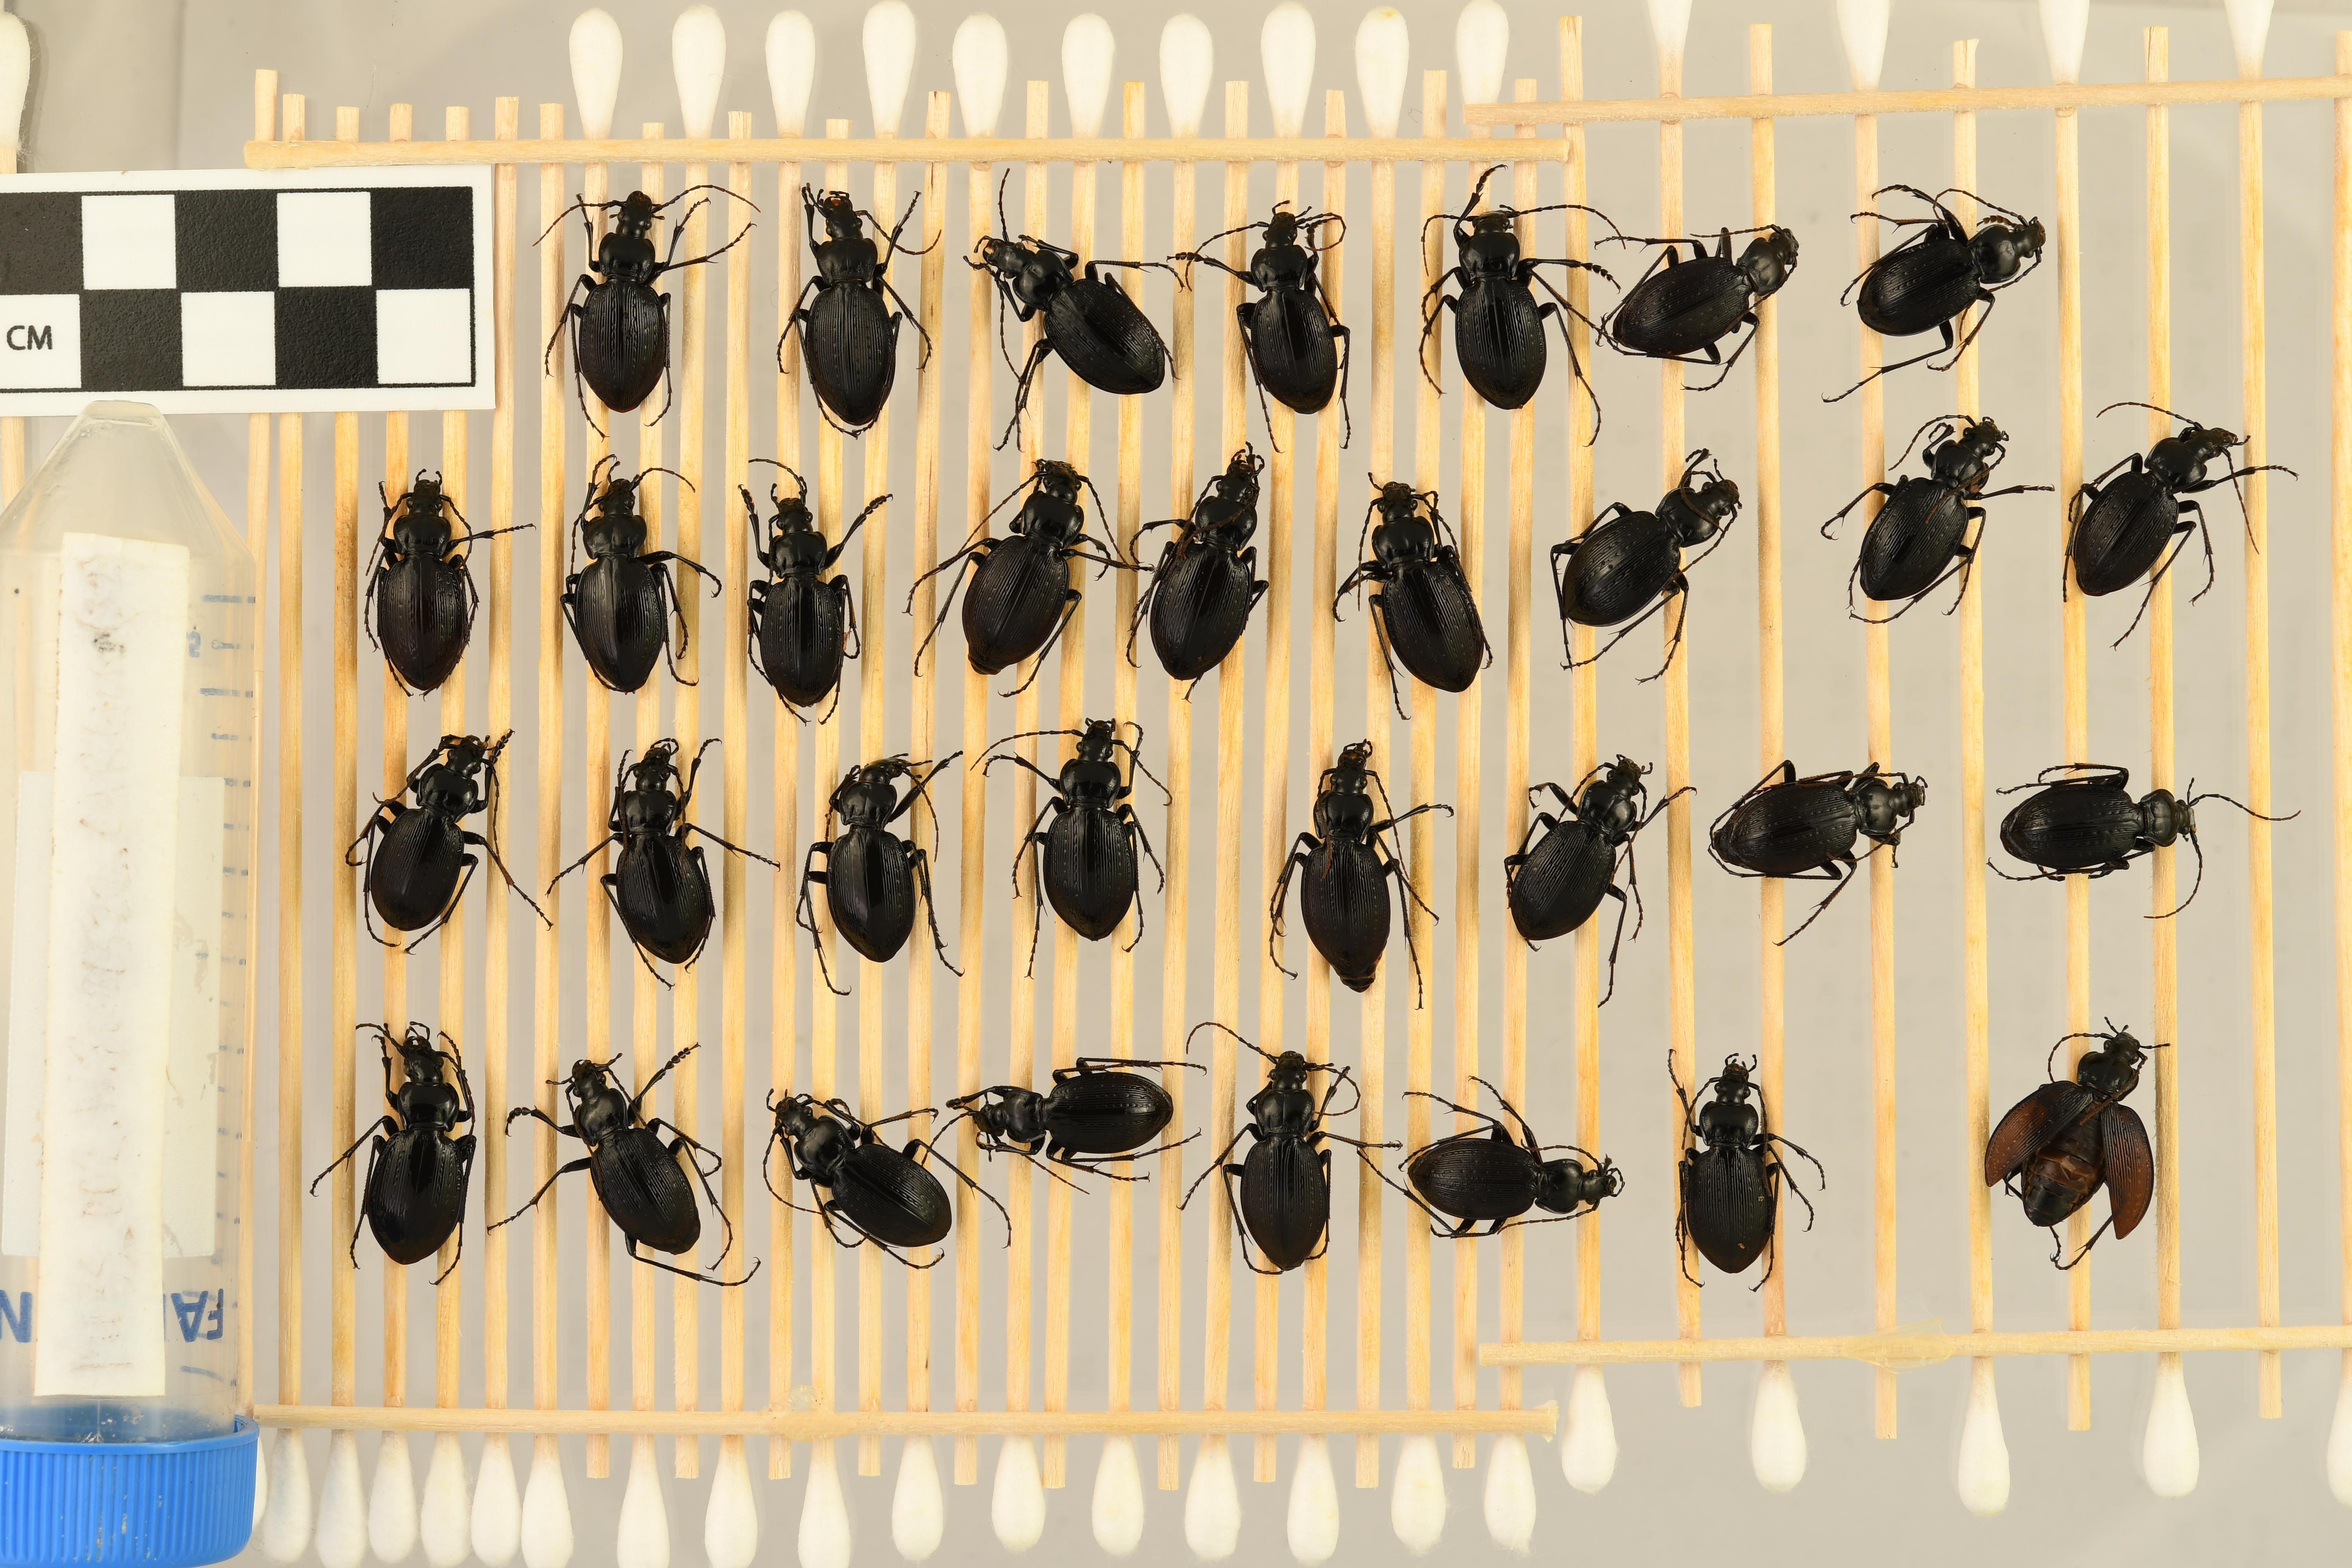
Carabus goryi — Mountain Lake Biological Station NEON, plot MLBS_002. Beetle 1, ElytraLength: 1.257 cm (lying flat: Yes)

Carabus goryi — Mountain Lake Biological Station NEON, plot MLBS_002. Beetle 1, ElytraWidth: 0.5547 cm (lying flat: Yes)

Carabus goryi — Mountain Lake Biological Station NEON, plot MLBS_002. Beetle 2, ElytraLength: 1.353 cm (lying flat: Yes)

Carabus goryi — Mountain Lake Biological Station NEON, plot MLBS_002. Beetle 2, ElytraWidth: 0.6094 cm (lying flat: Yes)

Carabus goryi — Mountain Lake Biological Station NEON, plot MLBS_002. Beetle 3, ElytraLength: 1.301 cm (lying flat: Yes)

Carabus goryi — Mountain Lake Biological Station NEON, plot MLBS_002. Beetle 3, ElytraWidth: 0.6419 cm (lying flat: Yes)

Carabus goryi — Mountain Lake Biological Station NEON, plot MLBS_002. Beetle 4, ElytraLength: 1.193 cm (lying flat: Yes)

Carabus goryi — Mountain Lake Biological Station NEON, plot MLBS_002. Beetle 4, ElytraWidth: 0.5221 cm (lying flat: Yes)

Carabus goryi — Mountain Lake Biological Station NEON, plot MLBS_002. Beetle 5, ElytraLength: 1.282 cm (lying flat: Yes)

Carabus goryi — Mountain Lake Biological Station NEON, plot MLBS_002. Beetle 5, ElytraWidth: 0.6105 cm (lying flat: Yes)

Carabus goryi — Mountain Lake Biological Station NEON, plot MLBS_002. Beetle 6, ElytraLength: 1.313 cm (lying flat: Yes)

Carabus goryi — Mountain Lake Biological Station NEON, plot MLBS_002. Beetle 6, ElytraWidth: 0.5571 cm (lying flat: Yes)

Carabus goryi — Mountain Lake Biological Station NEON, plot MLBS_002. Beetle 7, ElytraLength: 1.239 cm (lying flat: Yes)

Carabus goryi — Mountain Lake Biological Station NEON, plot MLBS_002. Beetle 7, ElytraWidth: 0.556 cm (lying flat: Yes)

Carabus goryi — Mountain Lake Biological Station NEON, plot MLBS_002. Beetle 8, ElytraLength: 1.311 cm (lying flat: Yes)

Carabus goryi — Mountain Lake Biological Station NEON, plot MLBS_002. Beetle 8, ElytraWidth: 0.5407 cm (lying flat: Yes)

Carabus goryi — Mountain Lake Biological Station NEON, plot MLBS_002. Beetle 9, ElytraLength: 1.316 cm (lying flat: Yes)

Carabus goryi — Mountain Lake Biological Station NEON, plot MLBS_002. Beetle 9, ElytraWidth: 0.5959 cm (lying flat: Yes)

Carabus goryi — Mountain Lake Biological Station NEON, plot MLBS_002. Beetle 10, ElytraLength: 1.243 cm (lying flat: Yes)

Carabus goryi — Mountain Lake Biological Station NEON, plot MLBS_002. Beetle 10, ElytraWidth: 0.554 cm (lying flat: Yes)

Carabus goryi — Mountain Lake Biological Station NEON, plot MLBS_002. Beetle 11, ElytraLength: 1.318 cm (lying flat: Yes)

Carabus goryi — Mountain Lake Biological Station NEON, plot MLBS_002. Beetle 11, ElytraWidth: 0.6345 cm (lying flat: Yes)

Carabus goryi — Mountain Lake Biological Station NEON, plot MLBS_002. Beetle 12, ElytraLength: 1.355 cm (lying flat: Yes)

Carabus goryi — Mountain Lake Biological Station NEON, plot MLBS_002. Beetle 12, ElytraWidth: 0.6248 cm (lying flat: Yes)

Carabus goryi — Mountain Lake Biological Station NEON, plot MLBS_002. Beetle 13, ElytraLength: 1.308 cm (lying flat: Yes)

Carabus goryi — Mountain Lake Biological Station NEON, plot MLBS_002. Beetle 13, ElytraWidth: 0.6174 cm (lying flat: Yes)

Carabus goryi — Mountain Lake Biological Station NEON, plot MLBS_002. Beetle 14, ElytraLength: 1.334 cm (lying flat: Yes)

Carabus goryi — Mountain Lake Biological Station NEON, plot MLBS_002. Beetle 14, ElytraWidth: 0.5812 cm (lying flat: Yes)

Carabus goryi — Mountain Lake Biological Station NEON, plot MLBS_002. Beetle 15, ElytraLength: 1.338 cm (lying flat: Yes)

Carabus goryi — Mountain Lake Biological Station NEON, plot MLBS_002. Beetle 15, ElytraWidth: 0.6446 cm (lying flat: Yes)

Carabus goryi — Mountain Lake Biological Station NEON, plot MLBS_002. Beetle 16, ElytraLength: 1.279 cm (lying flat: Yes)

Carabus goryi — Mountain Lake Biological Station NEON, plot MLBS_002. Beetle 16, ElytraWidth: 0.5891 cm (lying flat: Yes)

Carabus goryi — Mountain Lake Biological Station NEON, plot MLBS_002. Beetle 17, ElytraLength: 1.185 cm (lying flat: Yes)

Carabus goryi — Mountain Lake Biological Station NEON, plot MLBS_002. Beetle 17, ElytraWidth: 0.5947 cm (lying flat: Yes)

Carabus goryi — Mountain Lake Biological Station NEON, plot MLBS_002. Beetle 18, ElytraLength: 1.249 cm (lying flat: Yes)

Carabus goryi — Mountain Lake Biological Station NEON, plot MLBS_002. Beetle 18, ElytraWidth: 0.538 cm (lying flat: Yes)

Carabus goryi — Mountain Lake Biological Station NEON, plot MLBS_002. Beetle 19, ElytraLength: 1.306 cm (lying flat: Yes)

Carabus goryi — Mountain Lake Biological Station NEON, plot MLBS_002. Beetle 19, ElytraWidth: 0.6094 cm (lying flat: Yes)

Carabus goryi — Mountain Lake Biological Station NEON, plot MLBS_002. Beetle 20, ElytraLength: 1.27 cm (lying flat: Yes)

Carabus goryi — Mountain Lake Biological Station NEON, plot MLBS_002. Beetle 20, ElytraWidth: 0.6081 cm (lying flat: Yes)

Carabus goryi — Mountain Lake Biological Station NEON, plot MLBS_002. Beetle 21, ElytraLength: 1.315 cm (lying flat: Yes)

Carabus goryi — Mountain Lake Biological Station NEON, plot MLBS_002. Beetle 21, ElytraWidth: 0.5952 cm (lying flat: Yes)

Carabus goryi — Mountain Lake Biological Station NEON, plot MLBS_002. Beetle 22, ElytraLength: 1.274 cm (lying flat: Yes)

Carabus goryi — Mountain Lake Biological Station NEON, plot MLBS_002. Beetle 22, ElytraWidth: 0.6034 cm (lying flat: Yes)

Carabus goryi — Mountain Lake Biological Station NEON, plot MLBS_002. Beetle 23, ElytraLength: 1.308 cm (lying flat: Yes)

Carabus goryi — Mountain Lake Biological Station NEON, plot MLBS_002. Beetle 23, ElytraWidth: 0.5804 cm (lying flat: Yes)

Carabus goryi — Mountain Lake Biological Station NEON, plot MLBS_002. Beetle 24, ElytraLength: 1.319 cm (lying flat: Yes)

Carabus goryi — Mountain Lake Biological Station NEON, plot MLBS_002. Beetle 24, ElytraWidth: 0.5701 cm (lying flat: Yes)

Carabus goryi — Mountain Lake Biological Station NEON, plot MLBS_002. Beetle 25, ElytraLength: 1.317 cm (lying flat: Yes)

Carabus goryi — Mountain Lake Biological Station NEON, plot MLBS_002. Beetle 25, ElytraWidth: 0.6309 cm (lying flat: Yes)

Carabus goryi — Mountain Lake Biological Station NEON, plot MLBS_002. Beetle 26, ElytraLength: 1.222 cm (lying flat: Yes)

Carabus goryi — Mountain Lake Biological Station NEON, plot MLBS_002. Beetle 26, ElytraWidth: 0.5817 cm (lying flat: Yes)

Carabus goryi — Mountain Lake Biological Station NEON, plot MLBS_002. Beetle 27, ElytraLength: 1.248 cm (lying flat: Yes)

Carabus goryi — Mountain Lake Biological Station NEON, plot MLBS_002. Beetle 27, ElytraWidth: 0.6034 cm (lying flat: Yes)

Carabus goryi — Mountain Lake Biological Station NEON, plot MLBS_002. Beetle 28, ElytraLength: 1.23 cm (lying flat: Yes)

Carabus goryi — Mountain Lake Biological Station NEON, plot MLBS_002. Beetle 28, ElytraWidth: 0.5405 cm (lying flat: Yes)

Carabus goryi — Mountain Lake Biological Station NEON, plot MLBS_002. Beetle 29, ElytraLength: 1.243 cm (lying flat: Yes)

Carabus goryi — Mountain Lake Biological Station NEON, plot MLBS_002. Beetle 29, ElytraWidth: 0.554 cm (lying flat: Yes)

Carabus goryi — Mountain Lake Biological Station NEON, plot MLBS_002. Beetle 30, ElytraLength: 1.219 cm (lying flat: Yes)

Carabus goryi — Mountain Lake Biological Station NEON, plot MLBS_002. Beetle 30, ElytraWidth: 0.5412 cm (lying flat: Yes)

Carabus goryi — Mountain Lake Biological Station NEON, plot MLBS_002. Beetle 31, ElytraLength: 1.231 cm (lying flat: Yes)

Carabus goryi — Mountain Lake Biological Station NEON, plot MLBS_002. Beetle 31, ElytraWidth: 0.5812 cm (lying flat: Yes)

Carabus goryi — Mountain Lake Biological Station NEON, plot MLBS_002. Beetle 32, ElytraLength: 1.381 cm (lying flat: No)

Carabus goryi — Mountain Lake Biological Station NEON, plot MLBS_002. Beetle 32, ElytraWidth: 0.7629 cm (lying flat: No)